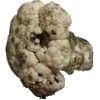
Label: Cauliflower 1